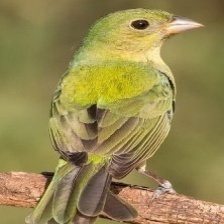
Species: PAINTED BUNTING
Scientific name: PASSERINA CIRIS
ImageNet parent category: indigo_bunting